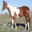
Label: horse